Corsairs of Algiers

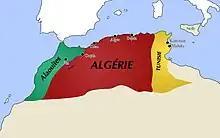
Extent of the Regency of Algiers in late 18th-/early 19th-century according to multiple primary sources

The Ottoman sultan issued a "firman" (royal decree) appointing a ruler to govern Algiers. This governor might hold the rank of beylerbey, then pasha, and his initial appointment was usually for three years, after which it could be extended or cancelled. The sultan expected obedience from the ruler, particularly in matters of foreign policy; an annual financial tribute to Istanbul; and ships and men for his fleets when they were demanded. Otherwise the ruler was given a free hand to govern as he saw fit. In practice, the "rais" and the Odjak acted autonomously and the pasha gradually lost his power. After the Odjak revolution in 1659, the ruler was elected and the sultan only confirmed this election as a sign of its legitimacy, without however having any effective rule over Algiers.